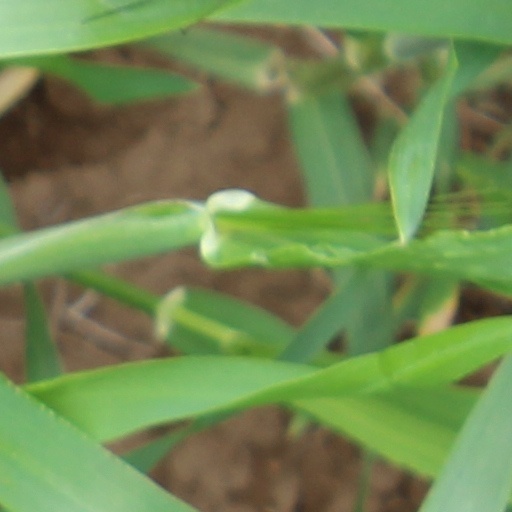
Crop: wheat